Revolt of the Comuneros

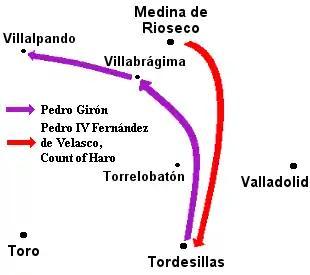
The royal army, commanded by the Constable of Castile's son, the Count of Haro, consisted of 6,000 infantry, 2,100 cavalry, and 12–15 artillery pieces. Pedro Girón's rebel force was larger but slower, with 10,000 infantry, 900 cavalry, and 13 artillery pieces. The rebels' deficiency in cavalry would hurt them throughout the war.

The comuneros were strong in the central plateau of the Iberian Peninsula, as well as scattered other places such as Murcia. The rebels sought to propound their revolutionary ideas to the rest of the kingdom, but without much success. There were few attempts at rebellion elsewhere, such as in Galicia to the northwest or in Andalusia to the south. "Comunidades" in the south were set up in Jaén, Úbeda, and Baeza, unique in Andalusia, but with time they were drawn back into the royalists. Murcia stayed with the rebel cause, but did not coordinate much with the Junta, and the rebellion there had a character closer to the nearby Revolt of the Brotherhoods in Valencia in Aragon. In Extremadura to the southwest, the city of Plasencia joined the "Comunidades", but this was undermined by the close proximity of other royalist cities such as Ciudad Rodrigo and Cáceres. A close correlation can be drawn between poor economic fortunes over the previous twenty years and the rebellion; central Castile suffered from agricultural failure and other setbacks under the Royal Council, while Andalusia was relatively prosperous with its maritime trade. Andalusia's leadership also feared that in the instability of a civil war, the Moriscos of Granada would likely revolt.